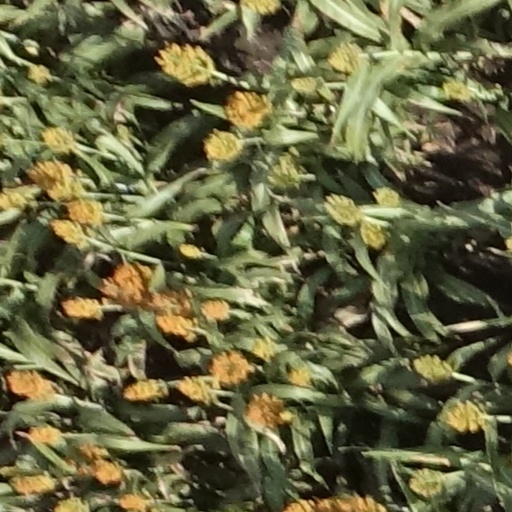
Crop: sorghum